Aunty Donna

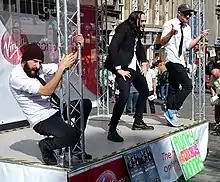
The group perform outside at the Edinburgh Festival Fringe in 2014

2014 saw their third live show, "World's Greatest Showbag", at the MICF, as well as a "Best Of" live show that debuted the group internationally at both the SF Sketchfest and Edinburgh Festival Fringe.